Raadvad

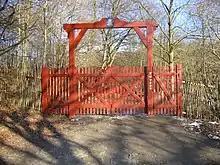
The Raadvad Gate to Jægersborg Dyrehave

Today some of the buildings house Center for Bygningsbevaring, a centre for building conservation and the preservation of traditional crafts.